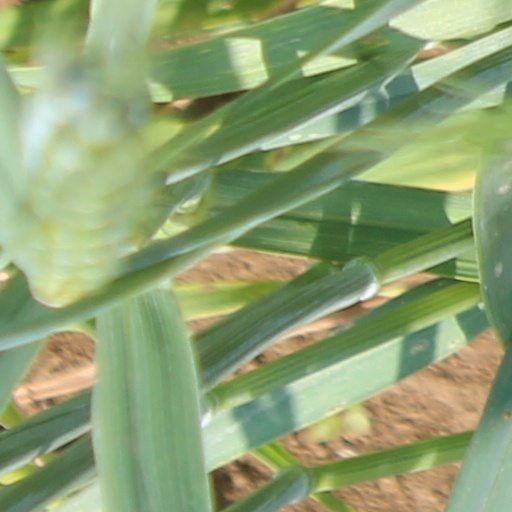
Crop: wheat